Josef Pekař

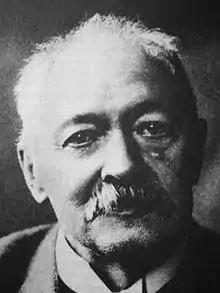
Josef Pekař

Josef Pekař (April 12, 1870 Malý Rohozec at Turnov – January 23, 1937 Prague) was a prominent Czech historian of the turn of 19th and 20th century, professor and rector of Charles University in Prague.